Altus Well Shed-Gazebo

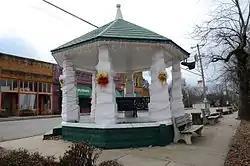

The Altus Well Shed-Gazebo is a gazebo located adjacent to the central city park of Altus, Arkansas, near the junction of Franklin and Main Streets. It is an octagonal structure, set on a foundation of cast concrete blocks, with eight stepped columns (also of concrete blocks) supporting a wooden roof frame with a metal shingle roof and finial. The gazebo was built about 1920 covering a well that is believed to have been built in 1888, around the time a branch railroad line was built from Altus to a nearby coal mining area.